Colorado Rapids

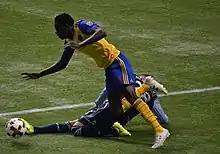
The yellow away kit was worn by the Rapids from 2015 to 2018

The 2011 campaign led to no roster changes. However, Sanna Nyassi and Tyrone Marshall were signed from Seattle Sounders FC. Joseph Nane and Josh Janniere were additions from Toronto FC. Local product Steven Emory was signed after an open tryout during preseason. The Rapids made the headlines when Irish International and former Hull City striker Caleb Folan signed with the club. The primary departure was defender Julian Baudet. Since Colorado won the 2010 MLS Cup, they automatically qualified for the group stages of the 2011–2012 CONCACAF Champions League. On September 9, Colorado signed versatile defender Miguel Comminges. The Guadeloupe International can play at either Left or Right back. On September 13, Comminges made his debut for Colorado as a substitute in a 4–1 home loss to Club Santos Laguna in the CONCACAF Champions League.